Bill Miner

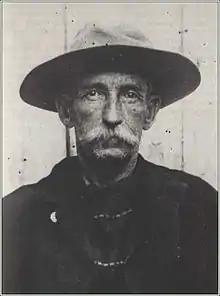
Bill Miner in 1906 photographed by Mary Spencer

Ezra Allen Miner (1847 – September 2, 1913), more popularly known as Bill Miner, was an American bandit, originally from Kentucky, who served several prison terms for stagecoach robbery. Known for his unusual politeness while committing robberies, he was widely nicknamed the Grey Fox, Gentleman Robber or the Gentleman Bandit. He is reputed to have been the originator of the phrase "Hands up!" Legend has it that Bill Miner admonished his cohorts to fire their guns when in danger of capture but "do not kill a man".